Holodomor genocide question

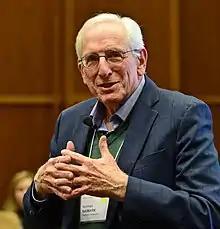
Norman Naimark in 2018

Professor of East European studies Norman Naimark states that the Holodomor's deaths were intentional and thus were genocide. In his 2010 book "Stalin's Genocides", Naimark wrote: